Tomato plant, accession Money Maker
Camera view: vertical (180 deg); turntable rotation: 300 degrees
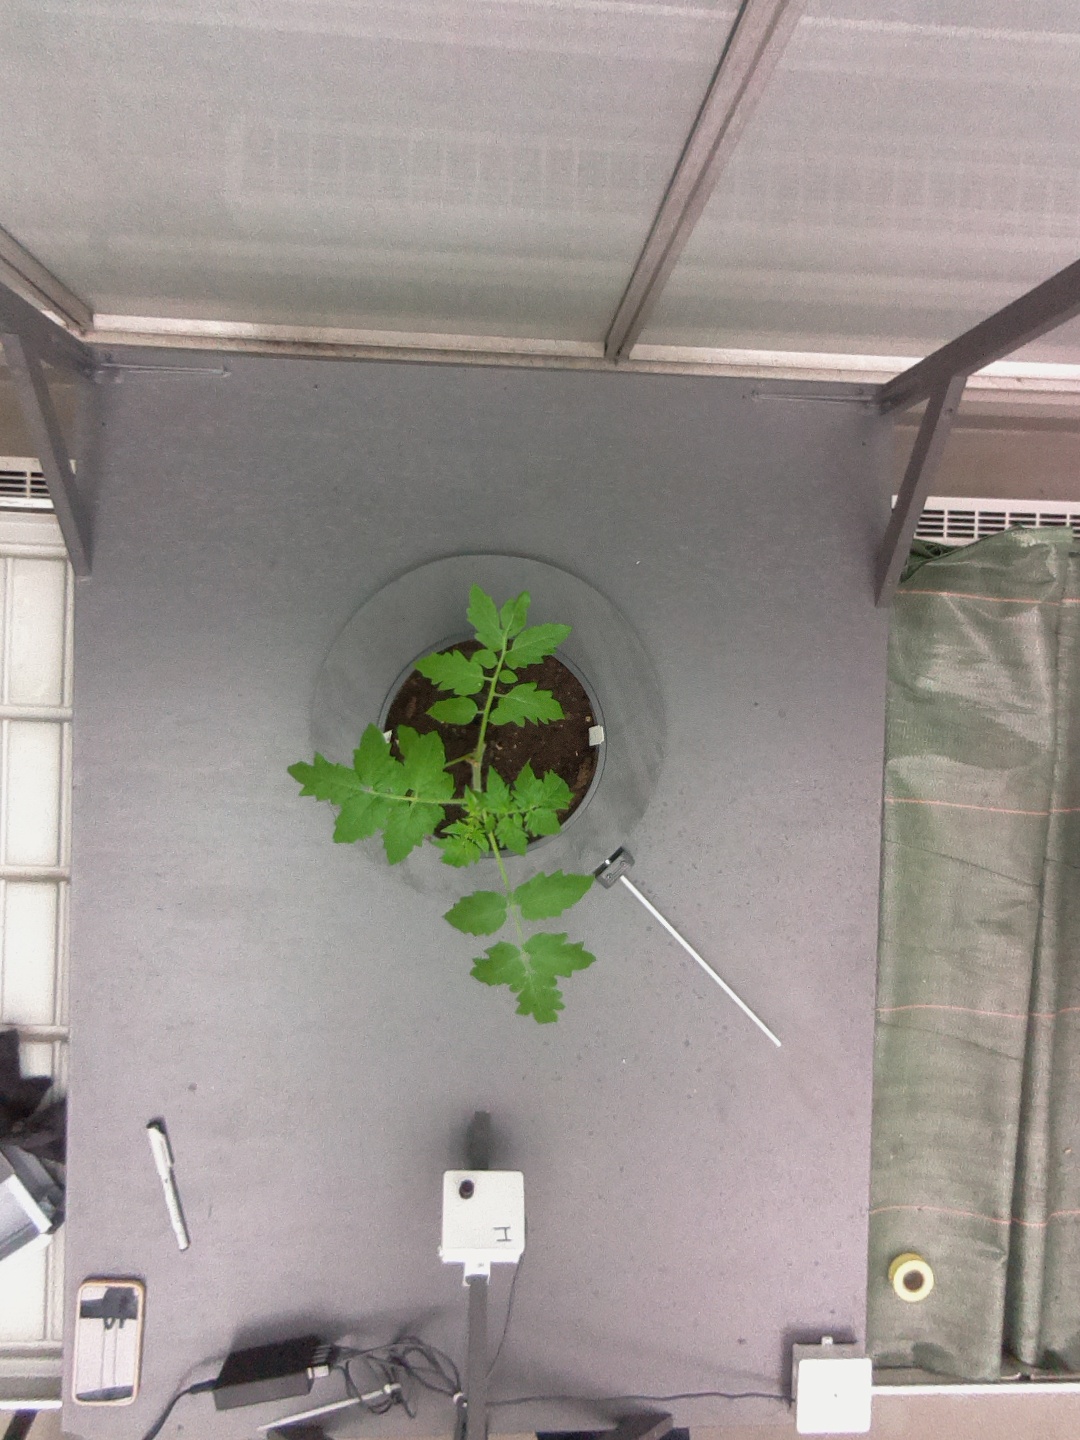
BBCH growth stage 13: 6 of true leaves visible